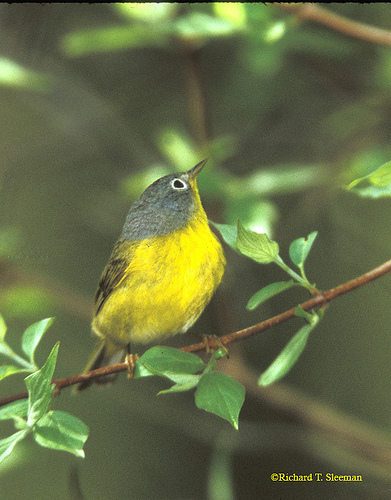
a small primarily yellow bird with blackish wings and a grey head.
this is a yellow bird with a grey head and a pointy beak.
a small yellow bird with gray markings.
a small bird with a yellow body and a large grey cap that extends over the entire top of the head and back of the neck, the wings and tail are black and yellow.
this is a yellow bird with a grey head and a white eyering.
this bird has wings that are black and yellow and has a green crown
this particular bird has a belly that is yellow with patches of blacksmall yellow brown and blue bird with short brown tarsus and a short brown beak.
a small bird with a yellow belly and breast, black crown and the head is small compared to its body
this bird has wings that are blue and has a yellow belly
Species: Nashville Warbler